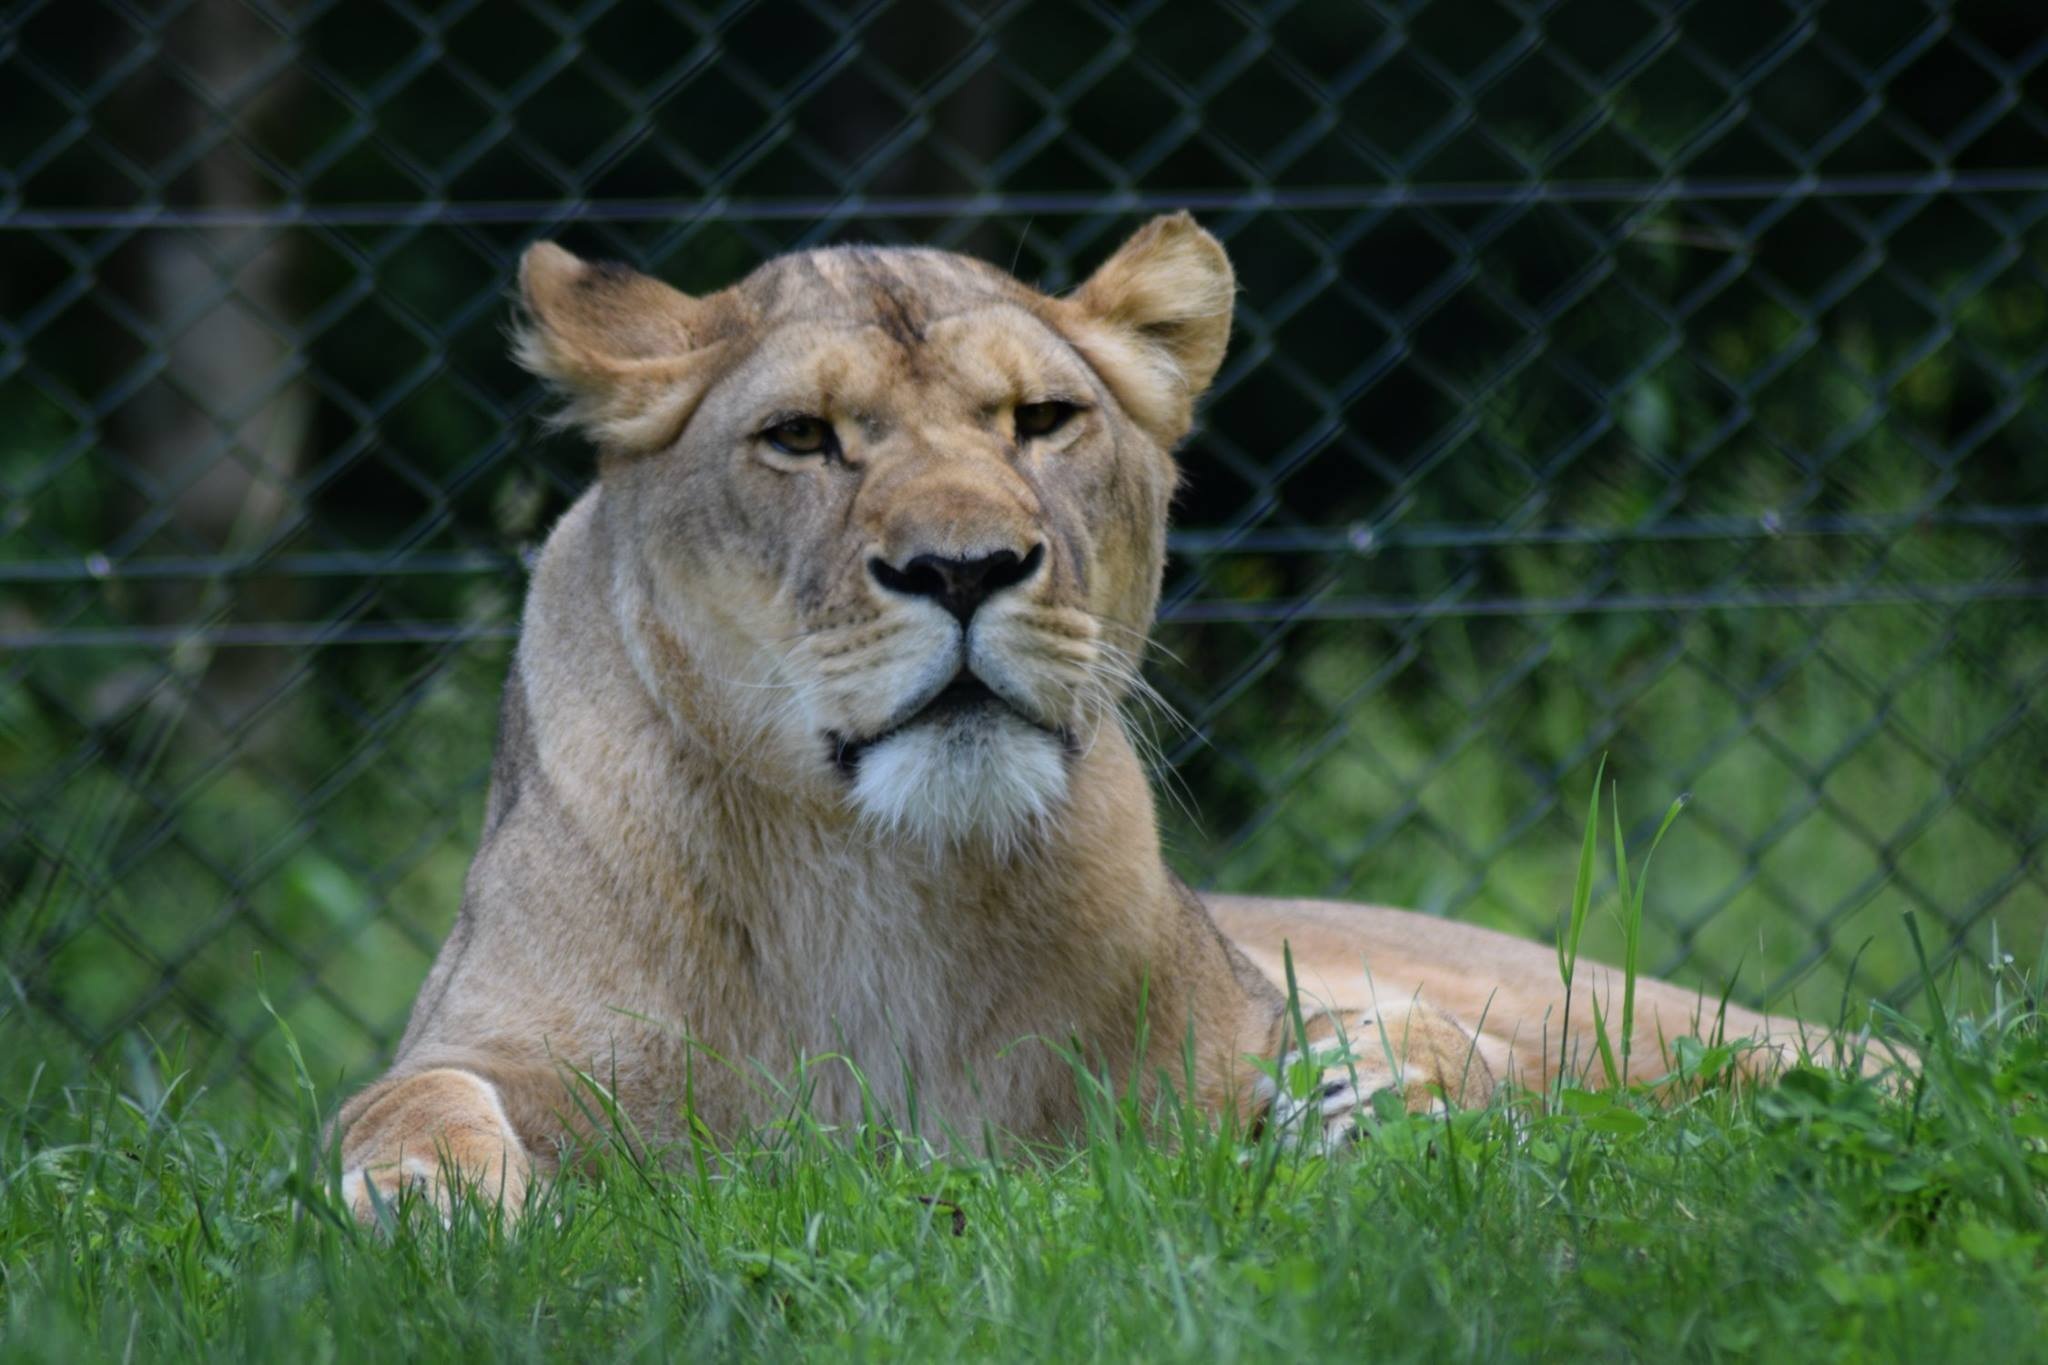
wildlife, wild, zoo, mammal, fauna, lion, whiskers, vertebrate, safari, puma, wild animals, big cats, cat like mammal, masai lion